Greg Dyke

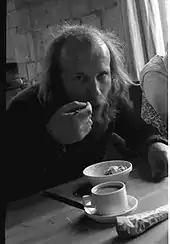
Dyke at the University of York, 1975

Greg Dyke was born in 1947, in Hayes, Middlesex, the youngest of three sons in a "stable, lower middle class" family. His father was an insurance salesman. The family lived at 17 Cerne Close until Dyke was nine years old, then moved to Cedars Drive, Hillingdon. He was educated at Yeading Primary School and then Hayes Grammar School, which he left with one grade "E" at A-level mathematics. After school, he was briefly a trainee manager at Marks & Spencer, before leaving to work as a trainee reporter for the "Hillingdon Mirror", becoming chief reporter in eight months. He left the "Mirror" after attempting to stage a union-backed protest against poor pay conditions by the junior staff on the paper. He then got a job at the "Slough Evening Mail". Among his colleagues was future music journalist Colin Irwin.